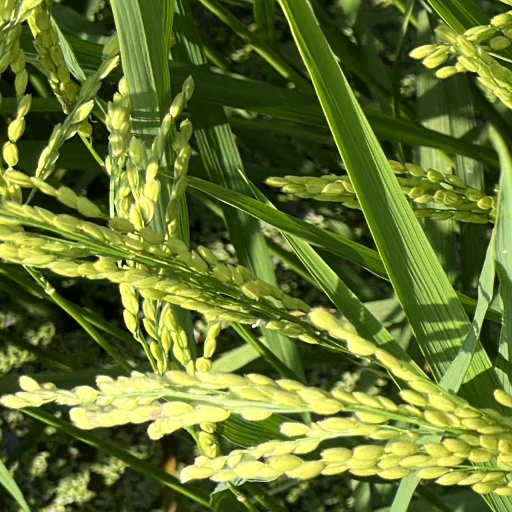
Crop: rice